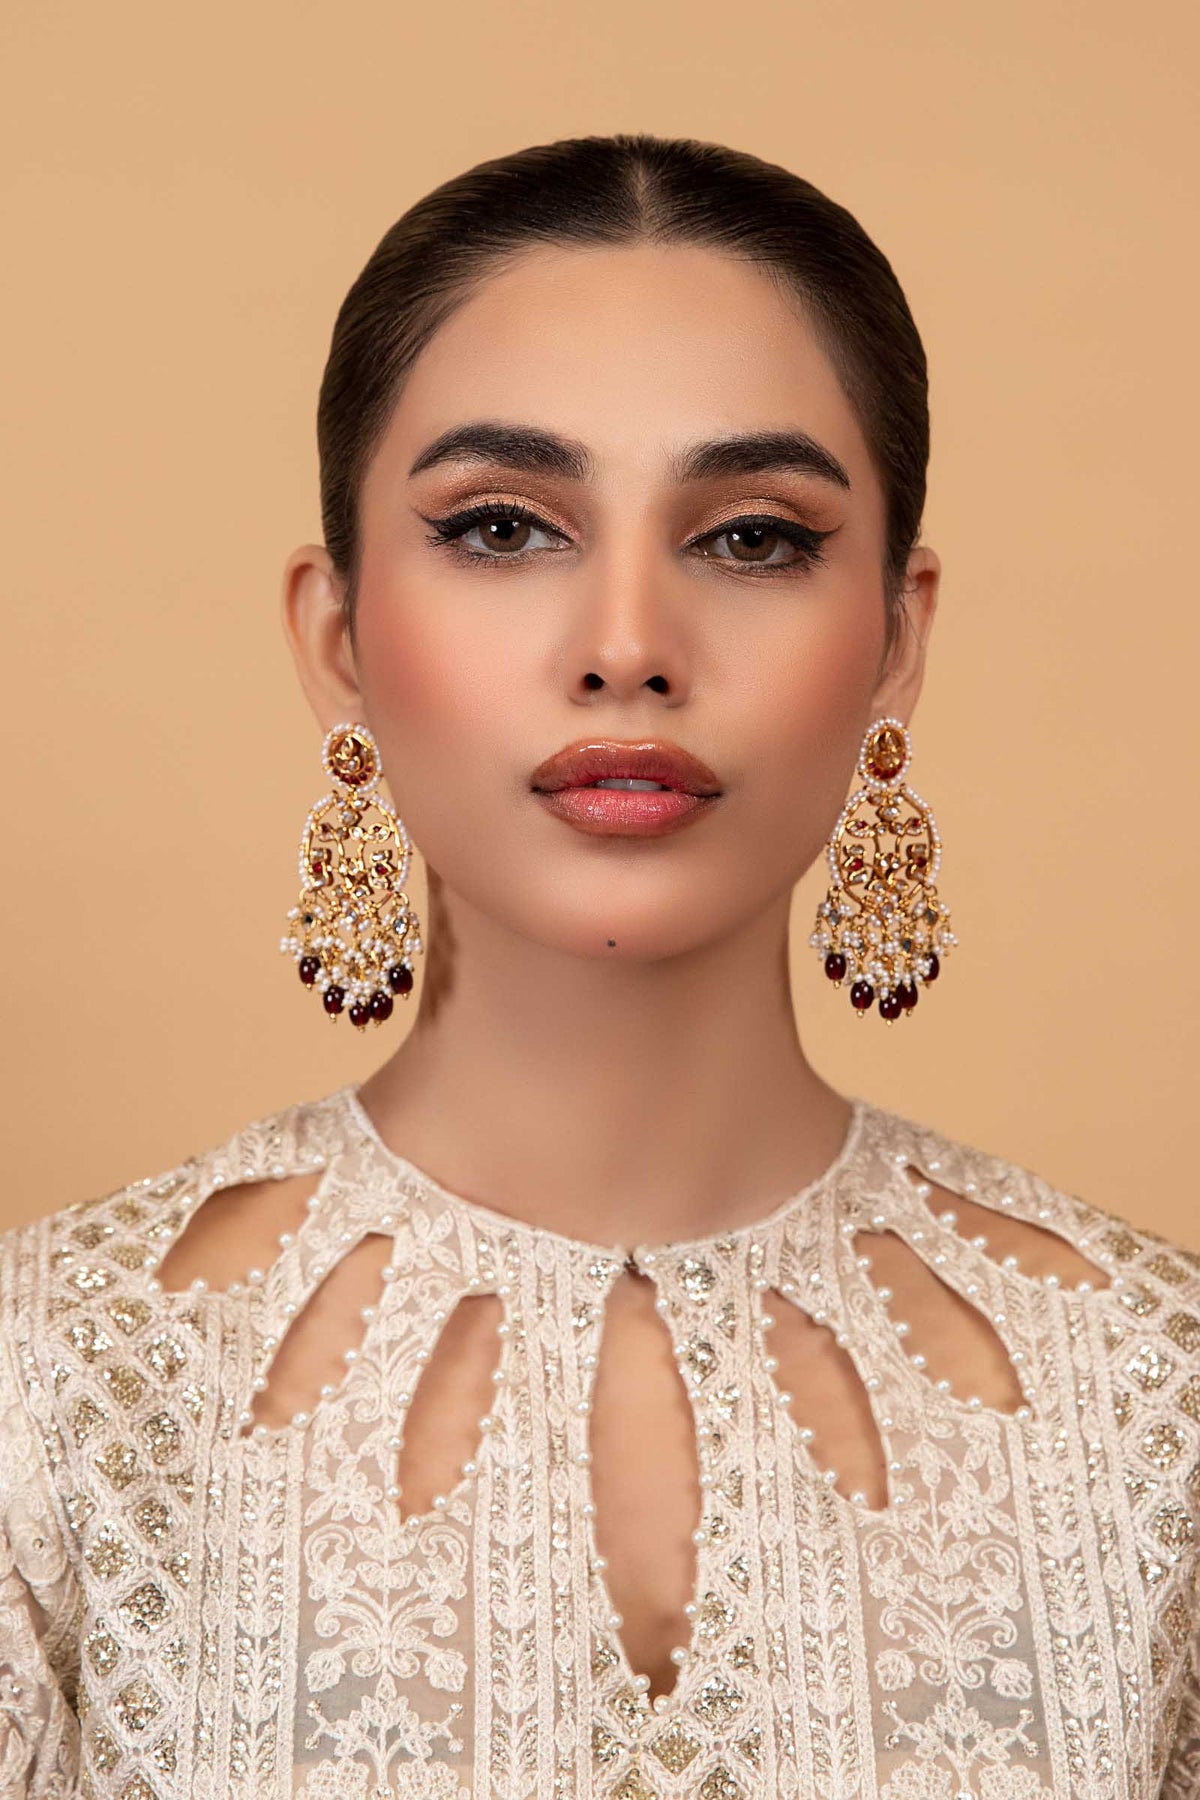
burgundy kundan earring